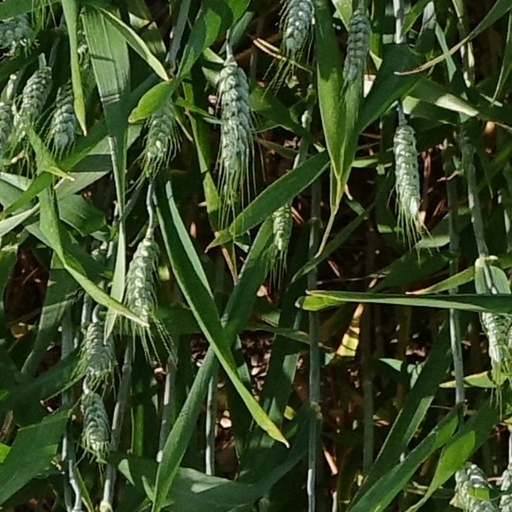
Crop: wheat